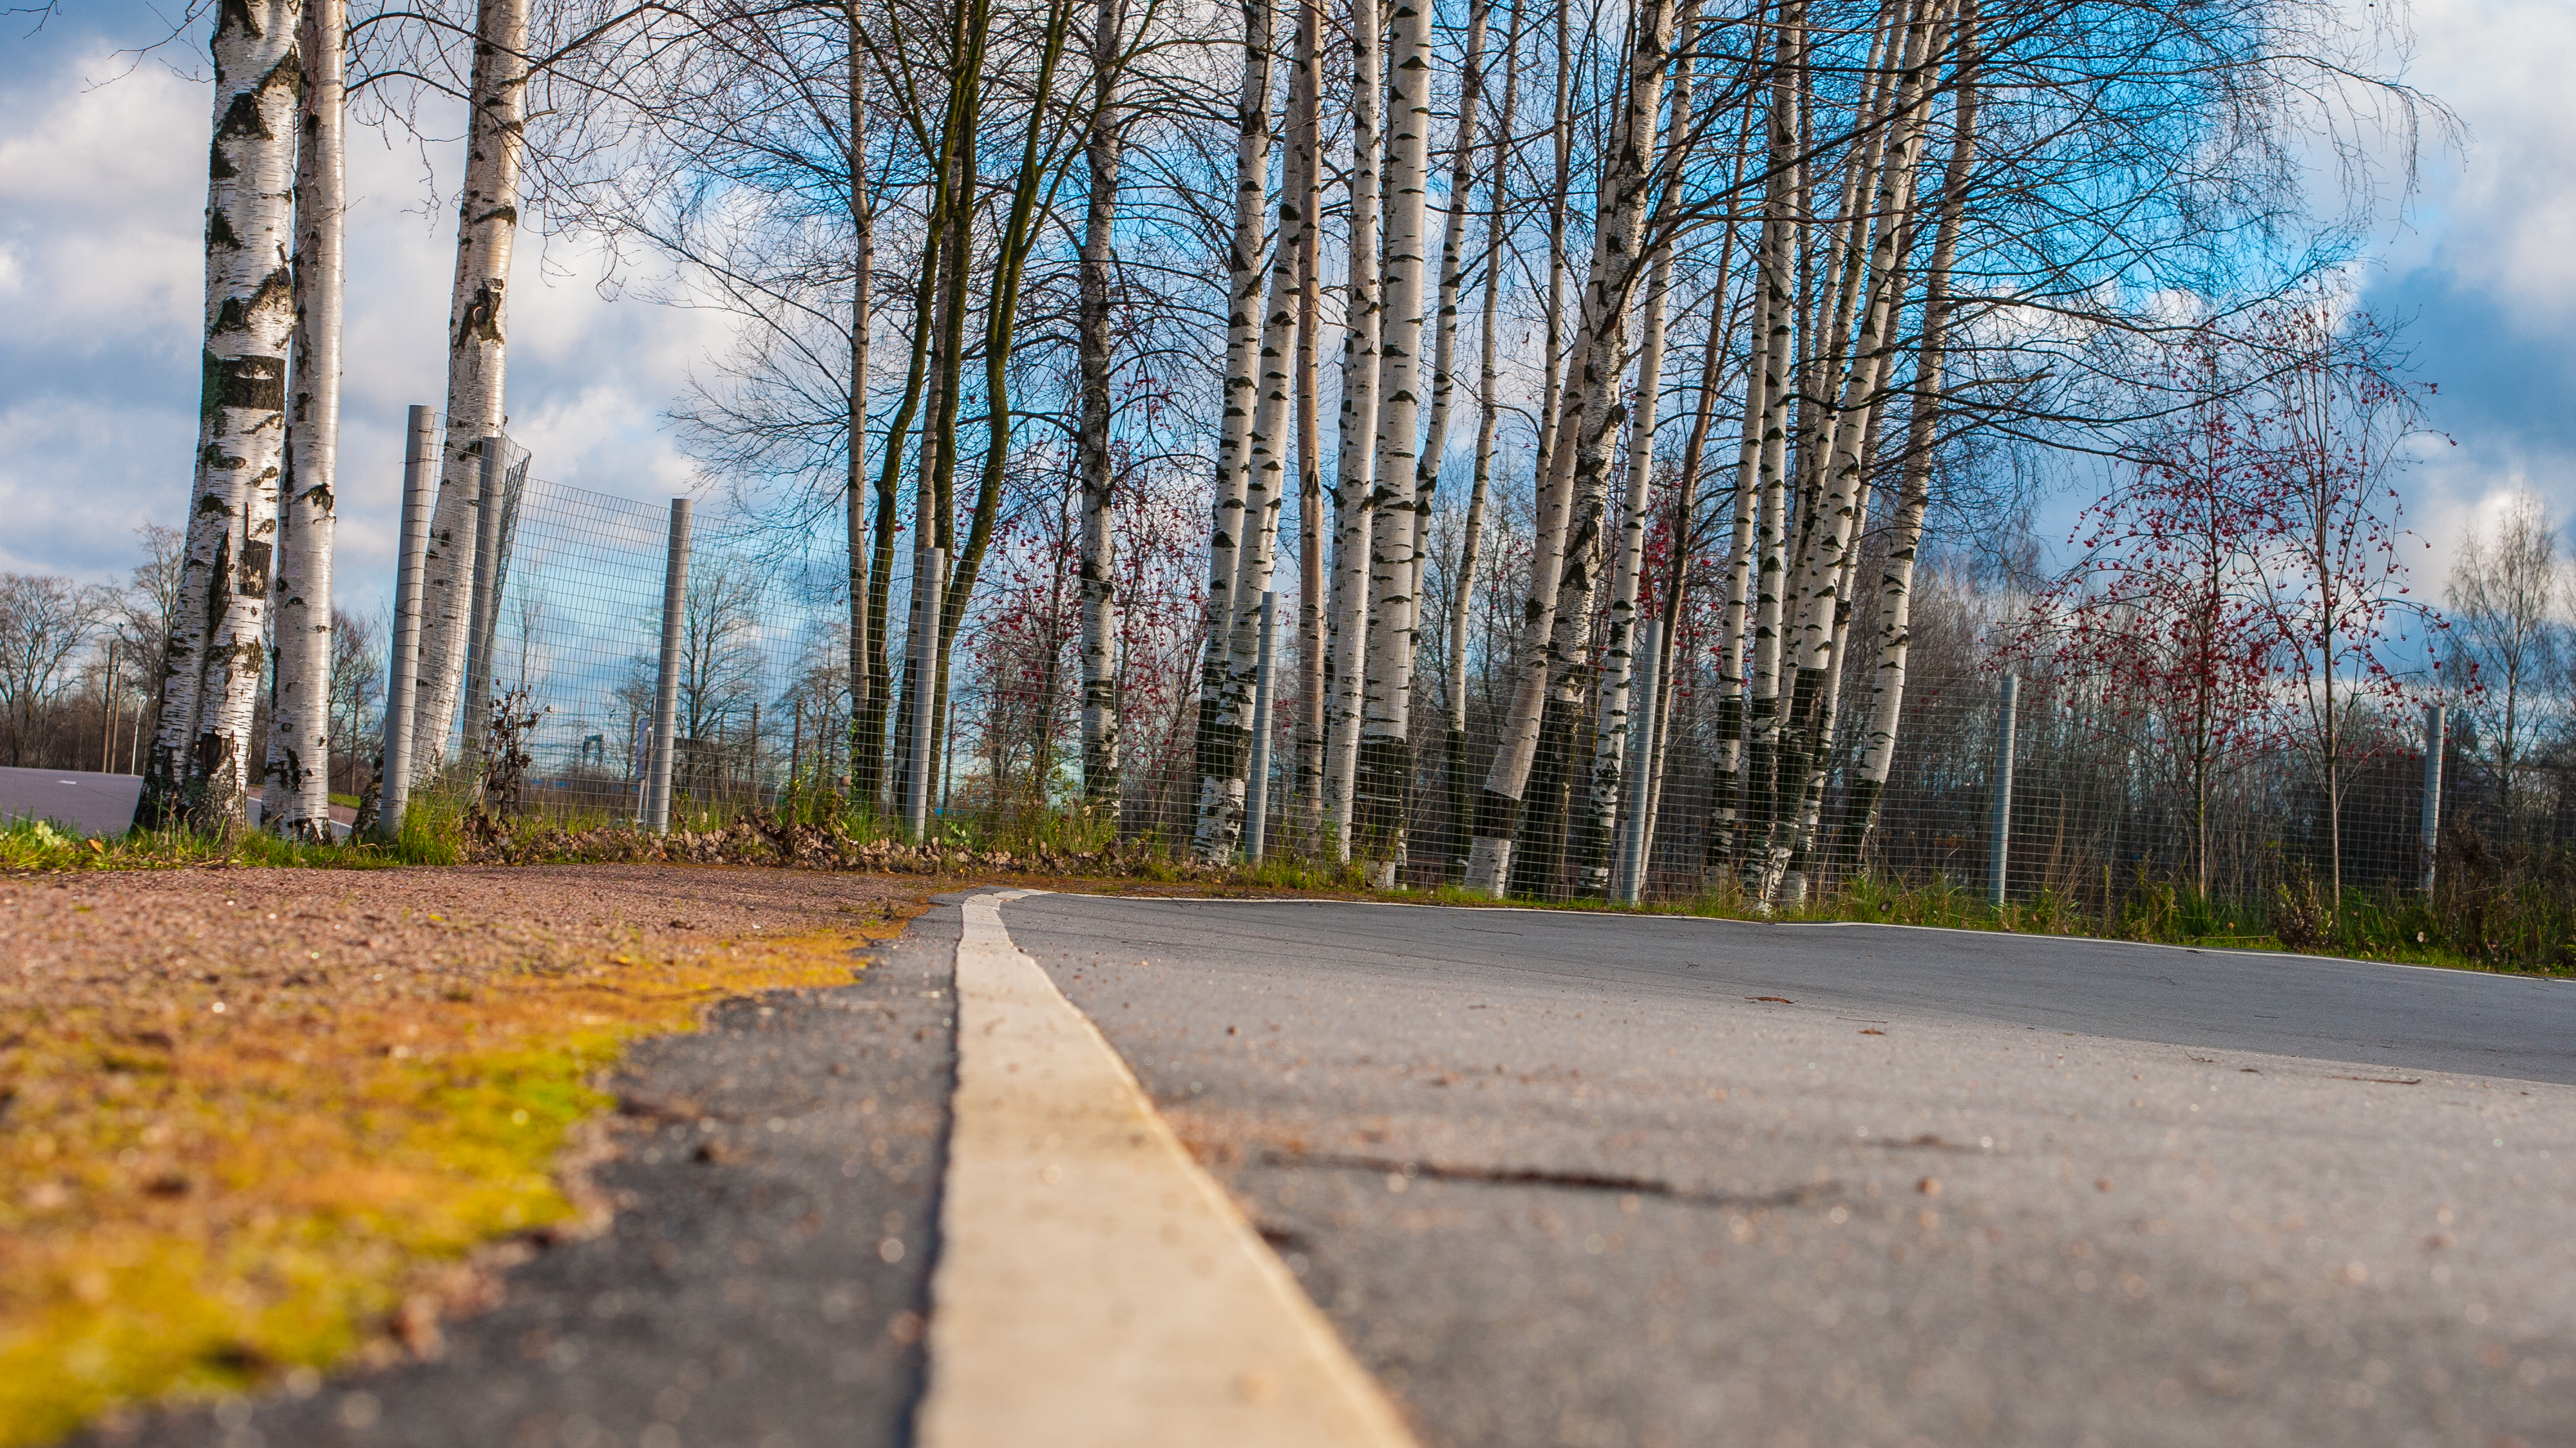
images, cloud, sky, plant, road surface, natural landscape, asphalt, tree, wood, trunk, land lot, twig, biome, thoroughfare, grass, landscape, rural area, freezing, road, grass family, horizon, forest, deciduous, sidewalk, trail, city, woodland, winter, lane, path, street, wildlife, track, soil, grove, highway, symmetry, walkway, reflection, plant stem, frost, field, Northern hardwood forest, autumn, rock, shadow, birch family, hill